1981 New Orleans Saints season

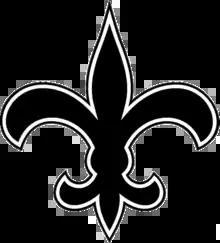

The 1981 New Orleans Saints season was the Saints' fifteenth season in the National Football League. Hoping past success would bring a bright future to New Orleans the Saints hired Bum Phillips to be their new head coach. With the first pick overall the Saints draft Heisman Trophy winner George Rogers out of South Carolina. Phillips banked on Rogers giving the Saints the same boost that Earl Campbell did when Phillips drafted him out of Texas three years earlier.